Kerry Jacobson

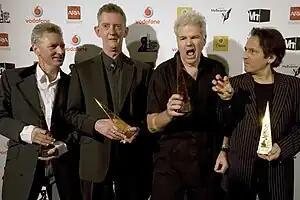
Jacobson on the far left along with the rest of Dragon at the 2008 ARIA Hall of Fame

Kerry Jacobson was inducted into the ARIA Hall of Fame in 2008 for his work with Dragon.